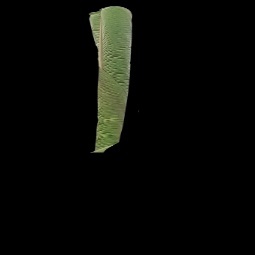
Label: Boron